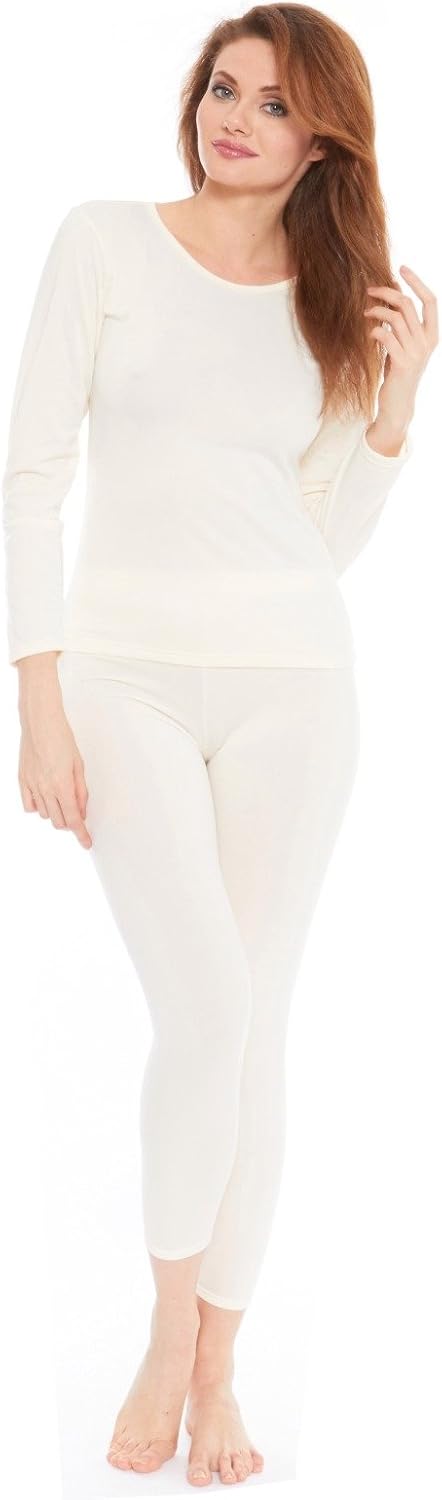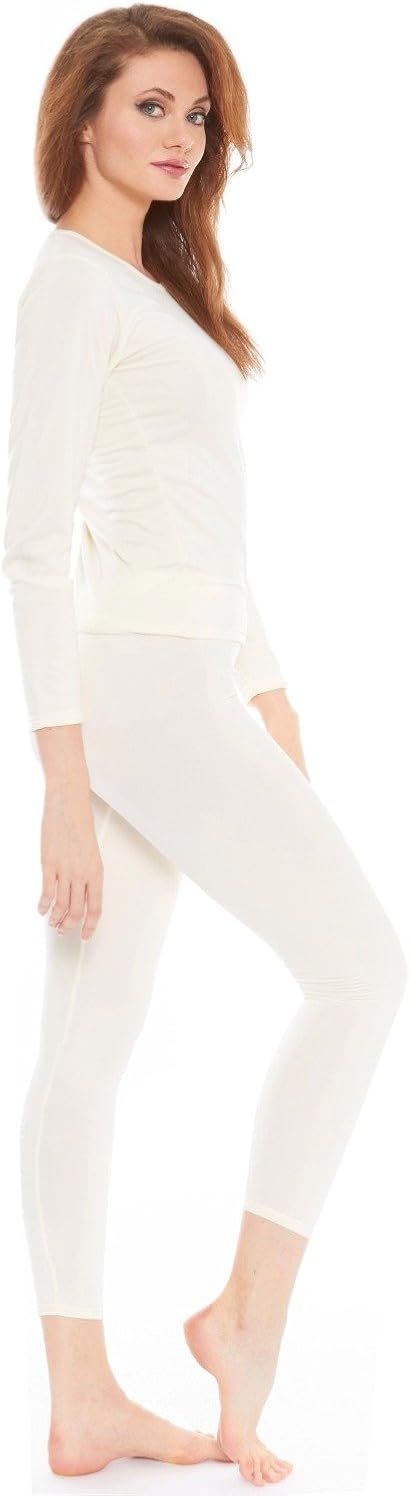
Ruthy's Apparel Women's Fleece Lined Thermal Underwear Set Top & Bottom
Category: AMAZON FASHION
Stay toasty this winter with this warm but not bulky fleece lined thermal underwear set. It’s perfect to cozy up at home alone or add an extra layer of warmth under your clothes.
Features: fleece | Pull On closure | The package will include 2 Pieces Fleece Lined Thermal Set (Top & Bottom) | fleece lined thermal leggings and fleece lined long sleeve crewneck top | Ultra Soft, Warm and Comfortable | Sizes: S-XXL, Available in many colors for you to choose from | Tumble Dry Medium